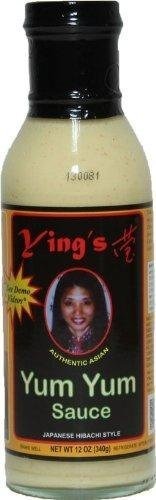
Item Name: Ying's Japanese Yum Yum Sauce by Ying's Kitchen
Value: 1.0
Unit: Count

Price: 6